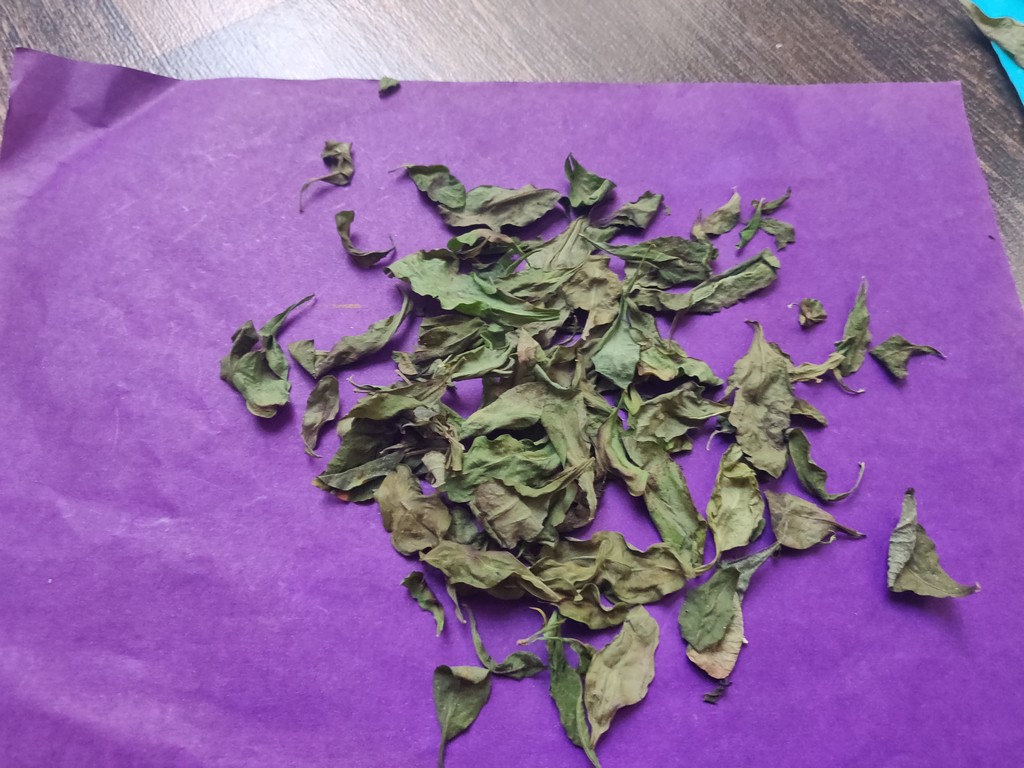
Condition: Dried
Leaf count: multiple
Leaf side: unknown